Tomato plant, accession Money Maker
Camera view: vertical (180 deg); turntable rotation: 240 degrees
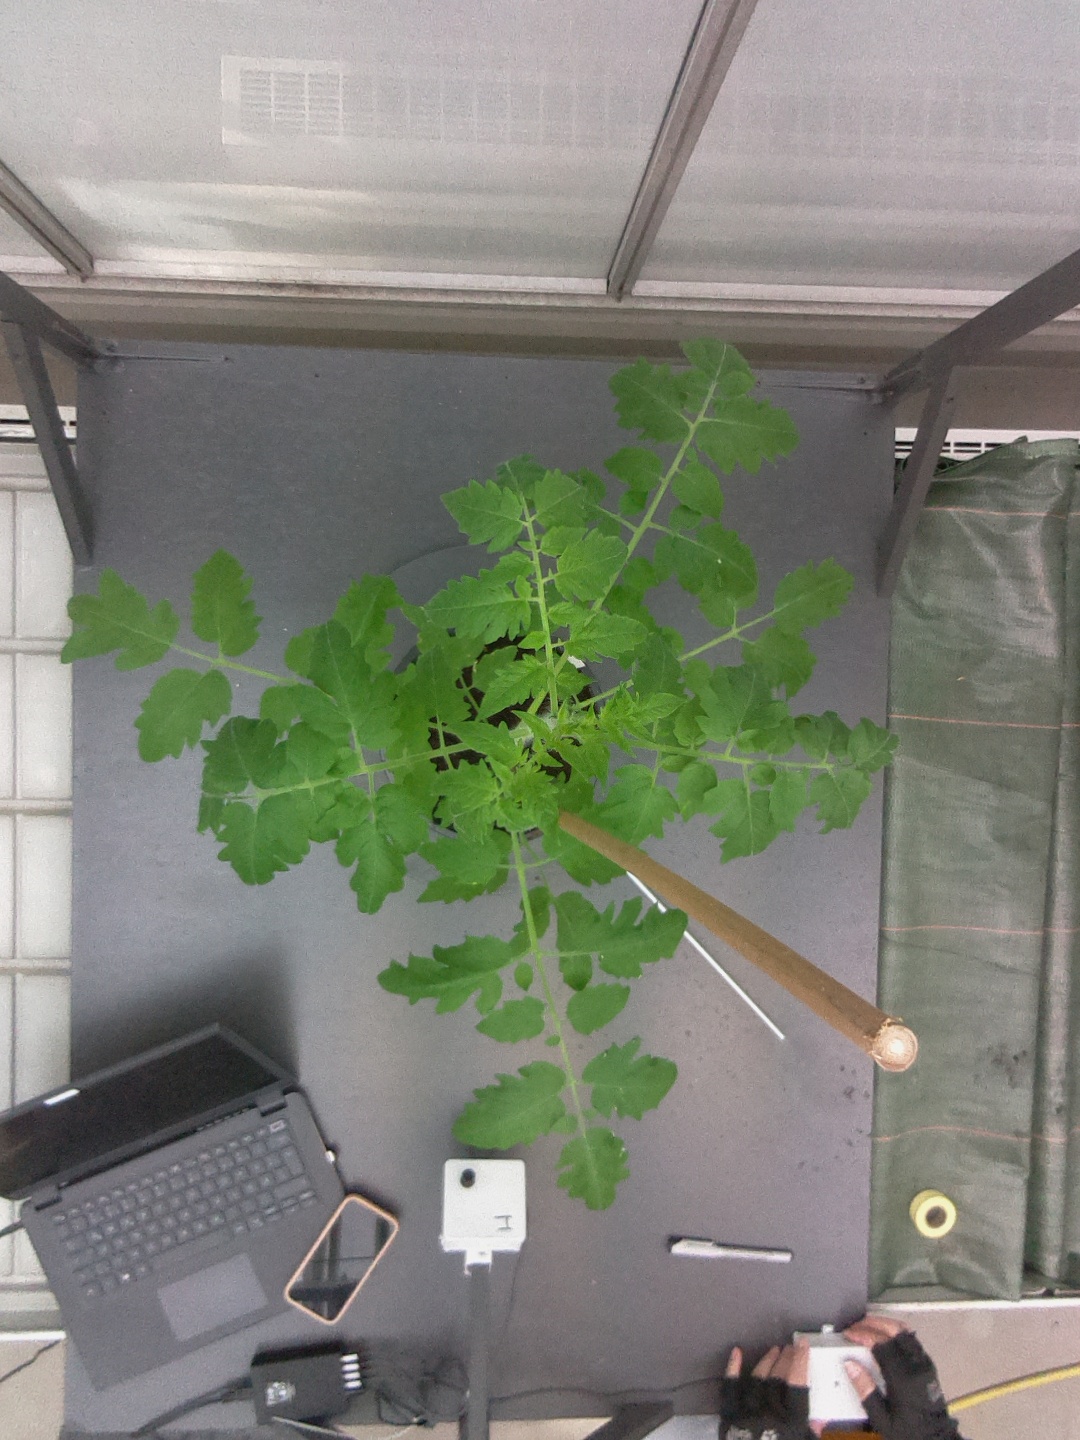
BBCH growth stage 15: 10 of true leaves visible